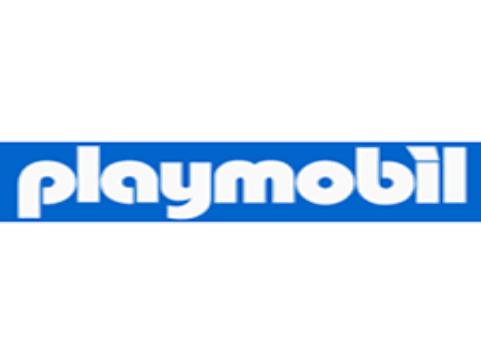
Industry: Leisure